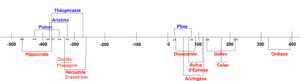
Positions temporelles relatives
Pedanius Dioscoride, est né entre les années 20 et 40 ap. J.-C., à Anazarbe en Cilicie et mort vers 90 ap. J.-C. C'est un médecin, pharmacologue et botaniste grec dont l'œuvre a été une source de connaissances majeures en matière de remèdes de nature végétale, animale ou minérale, durant les 1 500 ans que couvrent les époques de l'Empire romain, de l'Empire byzantin, de la période arabe classique et du Moyen Âge au début de l'époque moderne en Europe. Il est l'auteur du traité Περὶ ὕλης ἰατρικῆς, Peri hulês iatrikês, « À propos de la matière médicale », œuvre rédigée en grec ancien mais plus connue sous le nom latin de De Materia Medica. Considéré comme un manuel de référence dans le domaine de la pharmacologie européenne et musulmane, il fut conservé et se propagea tout au long de l'Antiquité et du Moyen Âge, par des copies du texte grec sur papyrus, parchemin et papier et à travers ses traductions en latin, syriaque, arabe, persan et langues européennes.
Galien, né à Pergame en Asie mineure en 129 et mort vers 201, est un médecin grec de l'Antiquité qui exerça à Pergame et à Rome où il soigna plusieurs empereurs.
Hérophile de Chalcédoine né vers 330-320 av. J.-C. et mort vers 260-250 av. J.-C., est un médecin grec né à Chalcédoine en Asie Mineure. Avec Érasistrate, il fut parmi les premiers médecins à s'intéresser au corps en bonne santé et à essayer de comprendre le fonctionnement normal du corps, contrairement à la tradition hippocratique qui était entièrement axée sur le problème de la maladie. Cette nouvelle dimension épistémique de la médecine se fit par l'étude de l'anatomie, obtenue par la dissection du corps animal et humain.